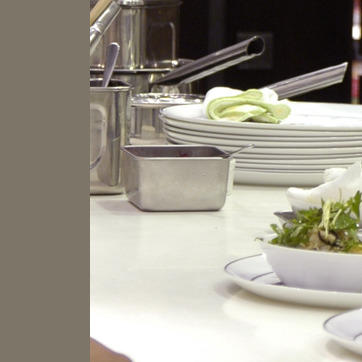
Material: metal